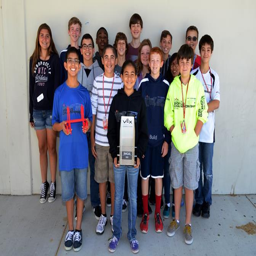
sports team made their third trip recently , thanks to generous donations and support from the community .